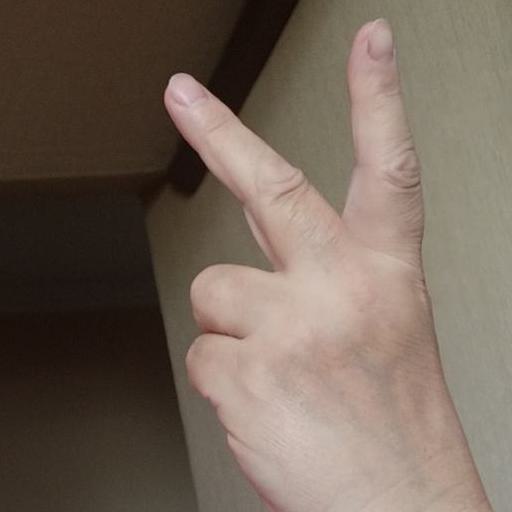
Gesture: peace_inverted